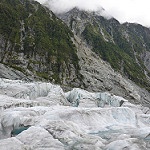
Scene: Outdoor